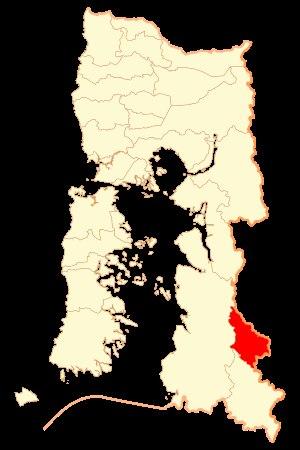
Futaleufú est une commune du Chili située dans la Palena, elle-même rattachée à la région des Lacs.